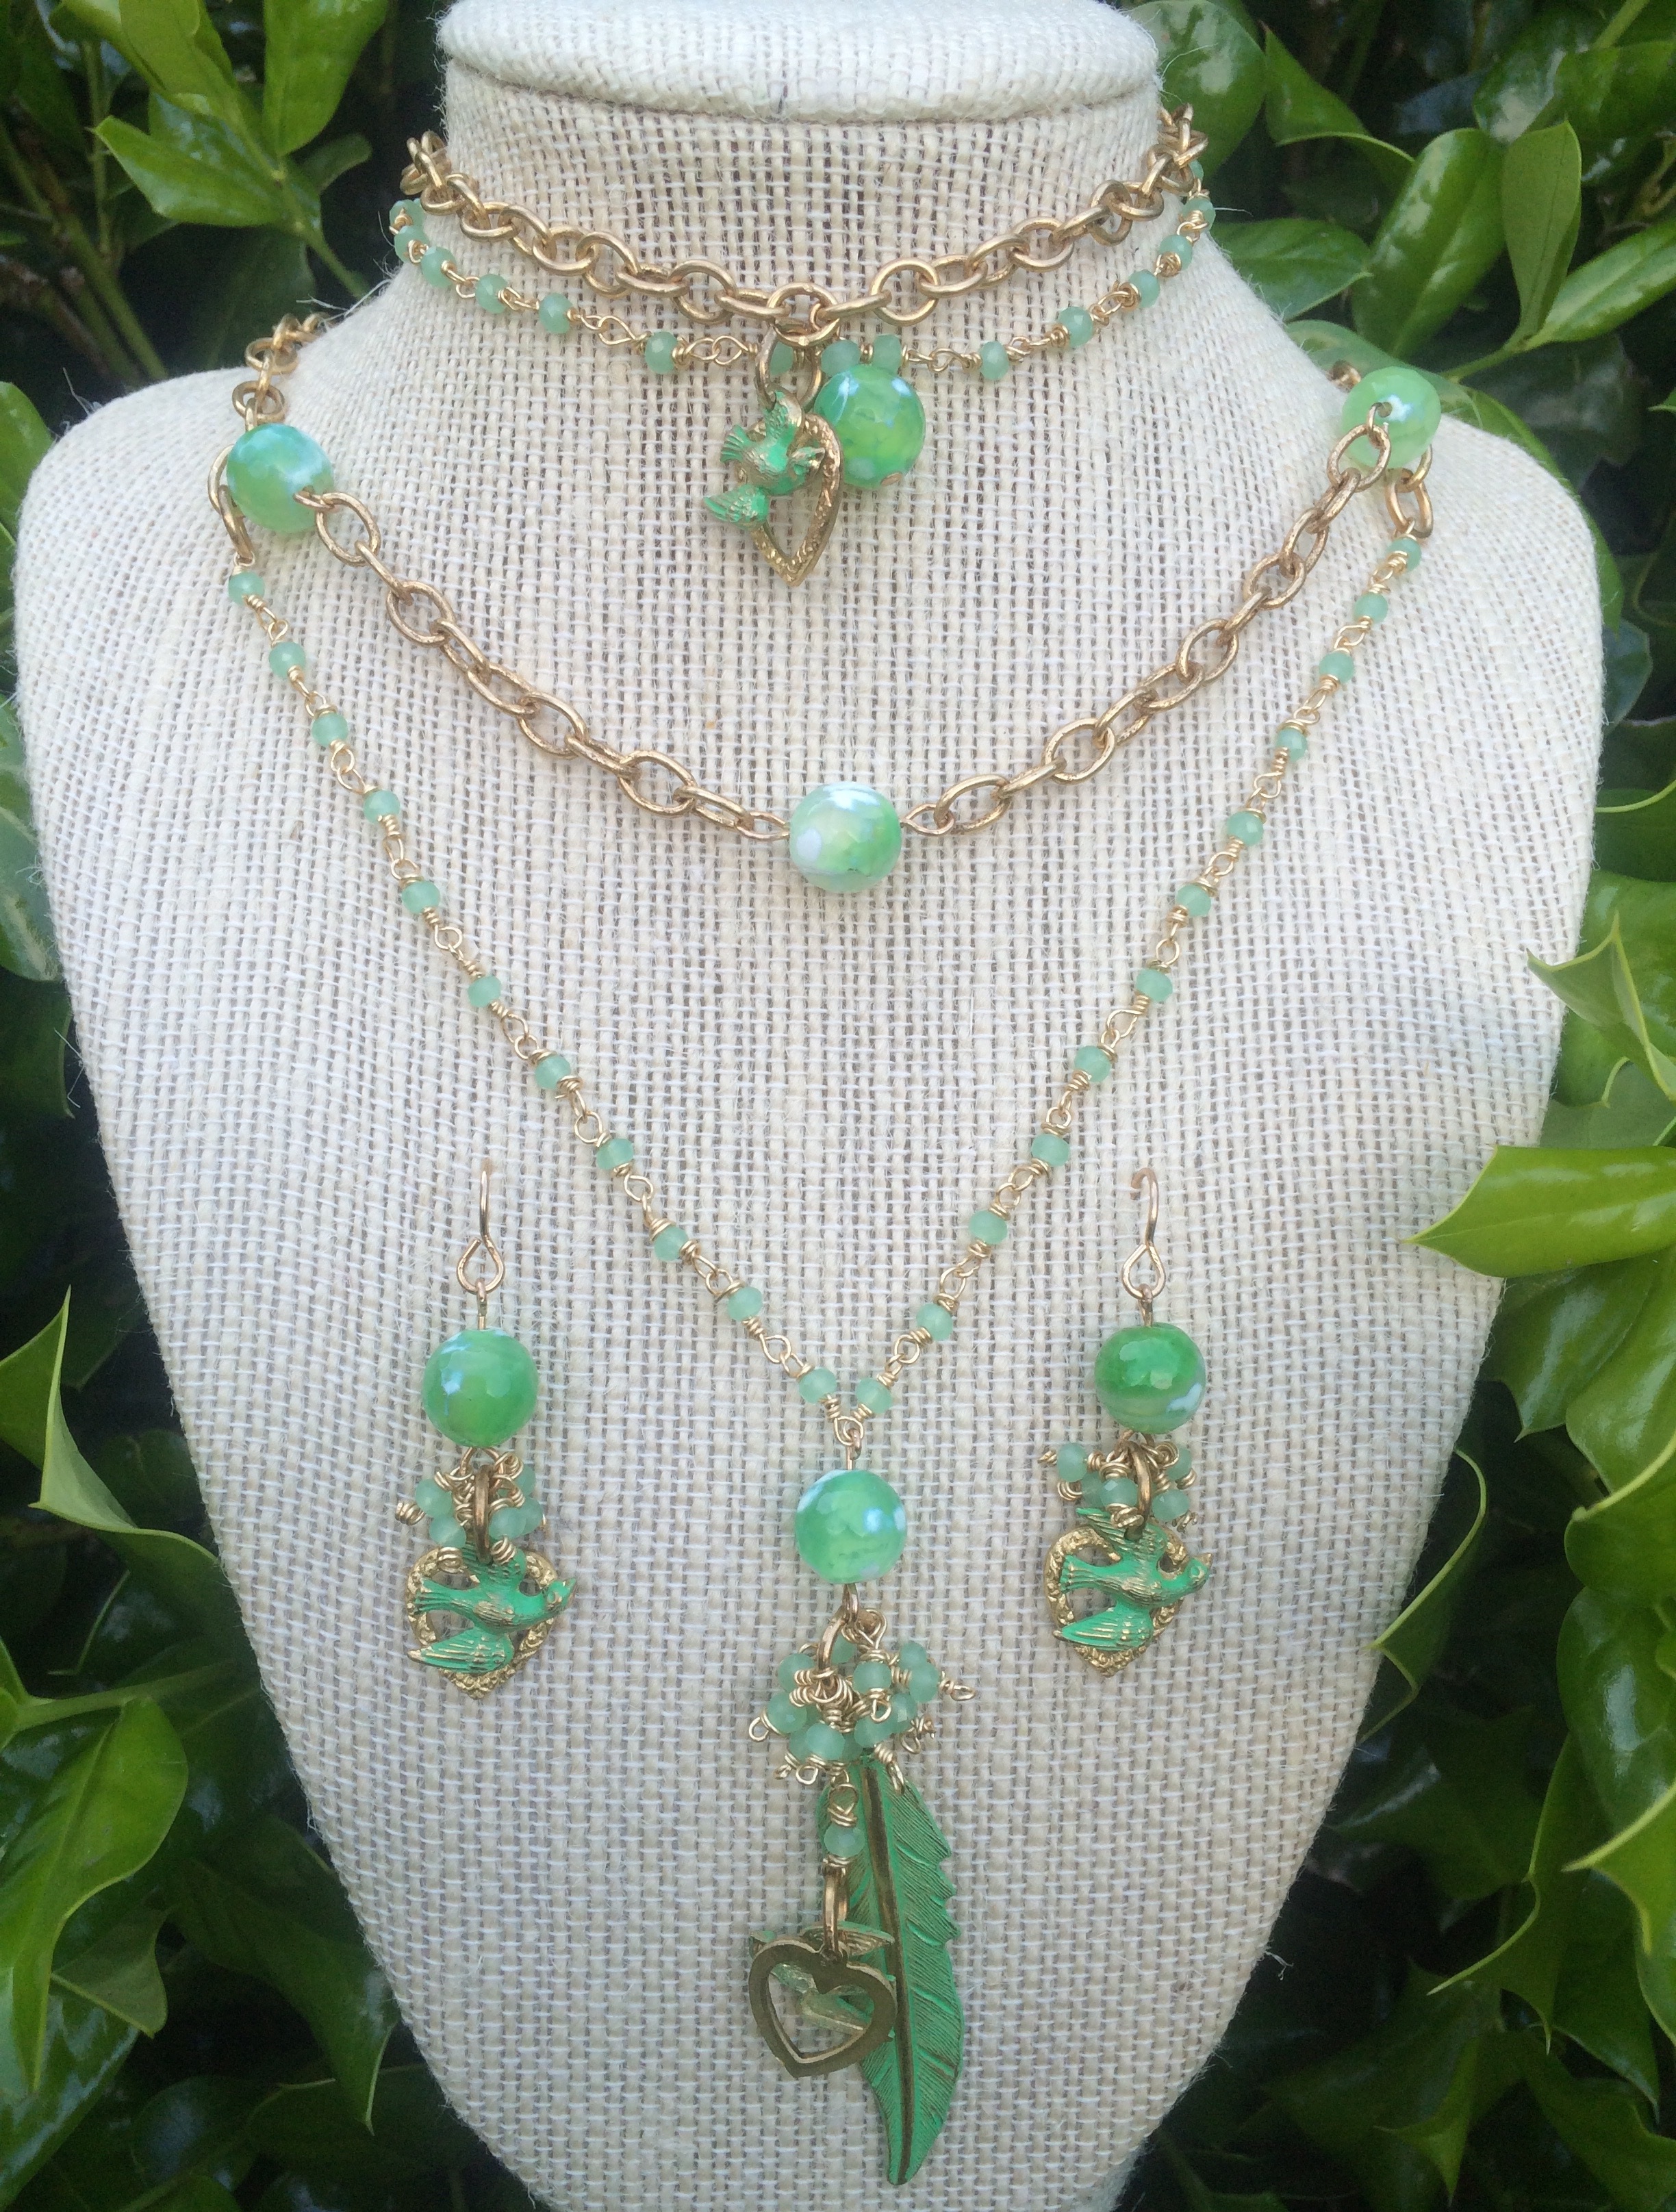
green, bead, necklace, jewellery, textile, art, gemstone, fashion accessory